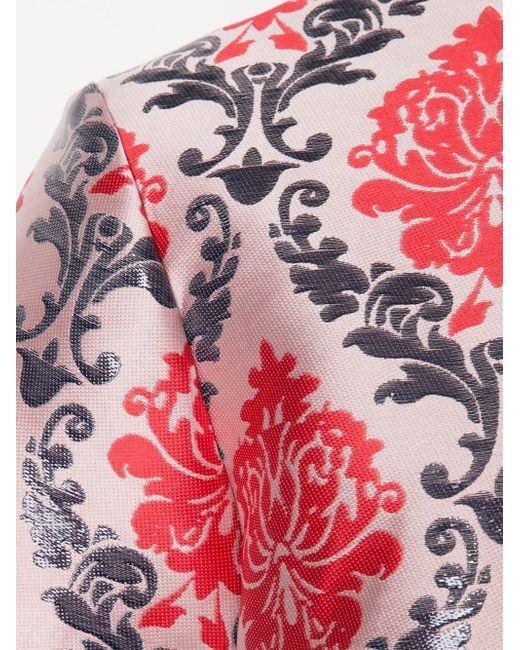
cremefarbene Jacke, schwarz-rotes Blumenmuster